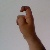
The image shows a hand gesture representing the letter 'X' in Indian Sign Language.